Robert J. Cabral Station

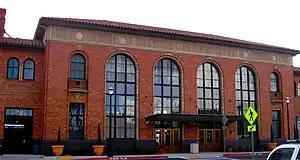
Front entrance of the Robert J. Cabral Station

Robert J. Cabral Station (called Stockton (Cabral / ACE) station by Amtrak), is a railway station in Stockton, California. In 2003, the station building was named in honor of the late Robert J. Cabral, a San Joaquin County supervisor instrumental in the creation of the Altamont Corridor Express (ACE), originally Altamont Commuter Express.